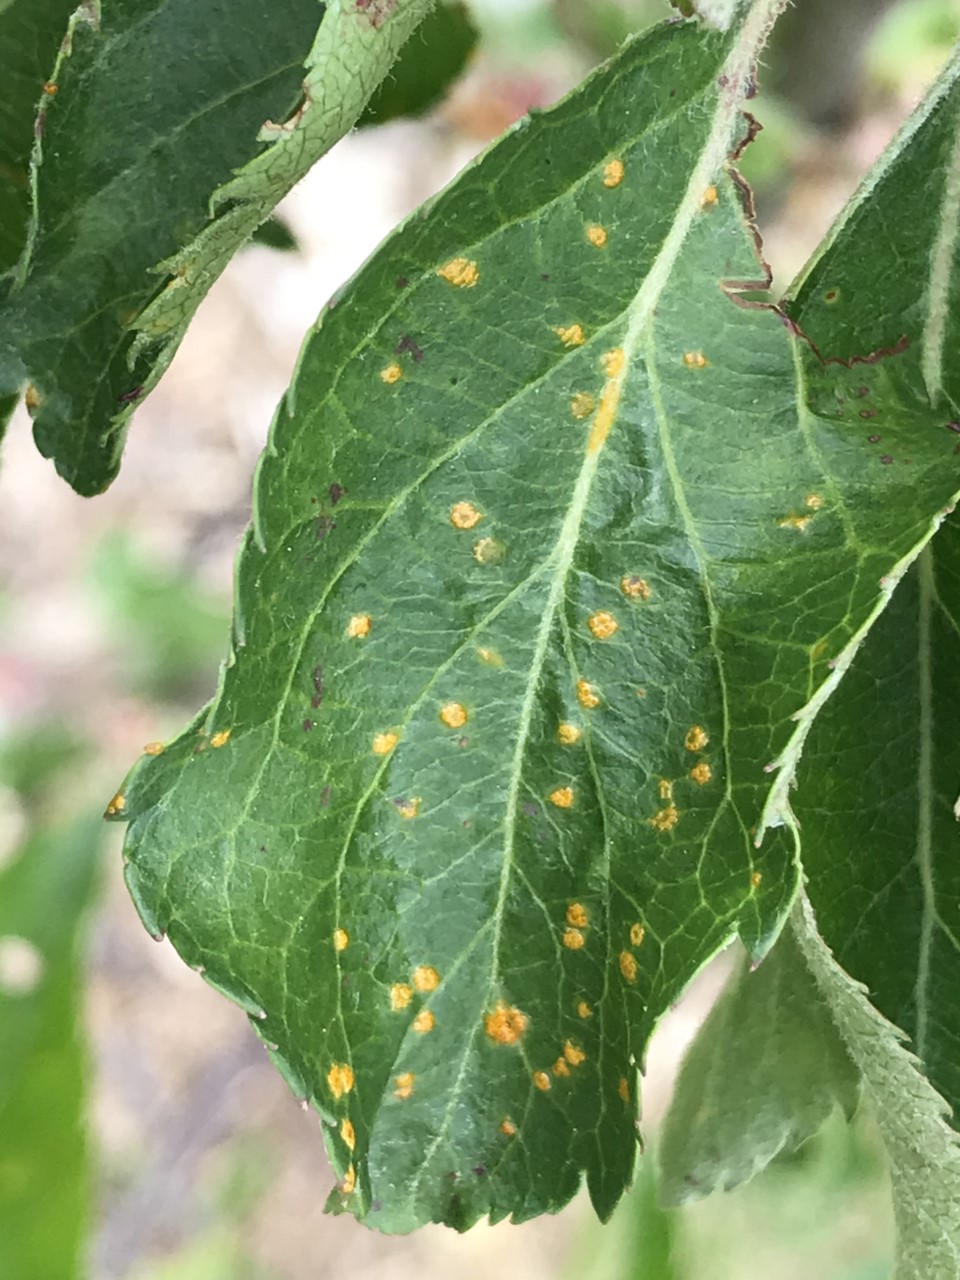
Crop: apple
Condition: rust